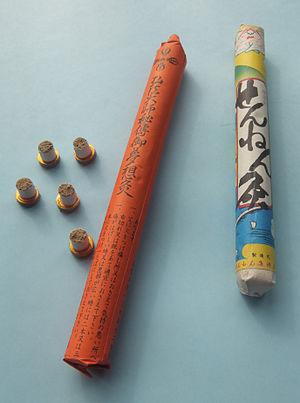
Artemisia argyi H.Lév. & Vaniot, dite « armoise chinoise », est une espèce de plantes de la famille des Asteraceae. Cette armoise asiatique est utilisée dans diverses préparations, comme plante médicinale. Elle est souvent confondue avec sa voisine Artemisia princeps, l'armoise dite « japonaise », ou avec l'armoise vulgaire.